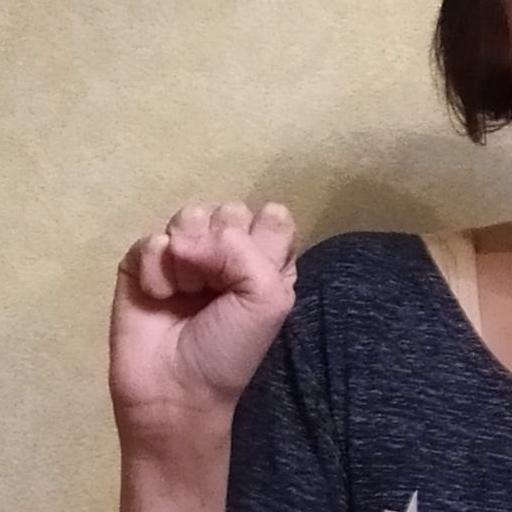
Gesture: fist